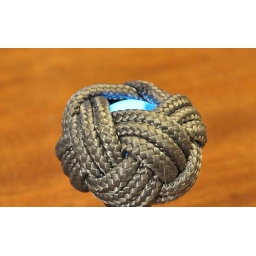
Gray PP cord tied kn a 3-lead, 5-bight Turks head around a glass ball and mounted on a LED light